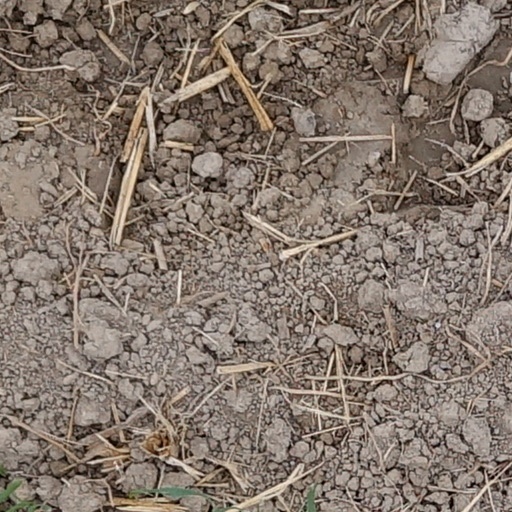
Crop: wheat